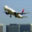
Label: airplane